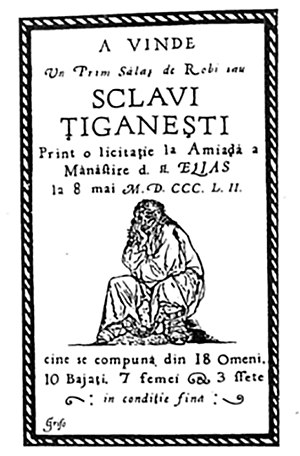
Romaer / Historie / Tidlig moderne historie
En valakisk plakat om en auktion af roma slaver i Bukarest fra 1852.
Romaer er et folkeslag, der fra Europa eller Asien har bredt sig til hele verden. De har ikke deres egen stat og færdes på tværs af landegrænser.